Alec Finlay

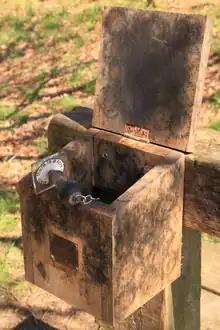
Circles through the path world wide rubber stamp letterbox poem: "There is a fork in every path".

Finlay's use of nest boxes, botanic labels, clothing name-tapes and wind turbines are examples of ways in which Finlay embeds smaller elements into wider landscapes to create 'families' or 'colonies' of work, emphasising the experiential and lived. He has produced letterboxes with circular poems on the stamps. Often these works are collaborative, sometimes mapped directly onto the landscape, at others embedded socially, or accessible on-line using QR code technology. Finlay produced his first Morning Star Folio in 1990. He has published over twenty books, and has won three Scottish Design Awards (Best Typography, Best Book, Chairman's Award, 2000).